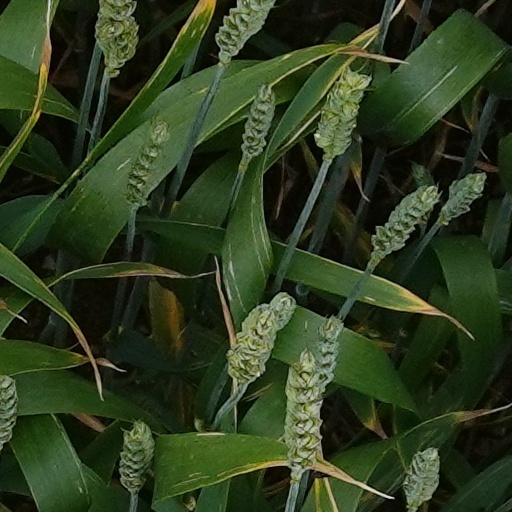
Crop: wheat